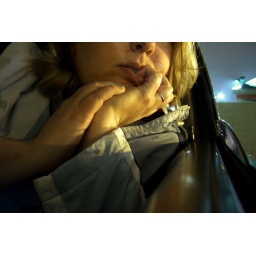
sitting in my car